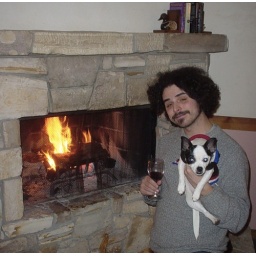
kickin' it with a glass of wine, a puppy and a fire in the fireplace